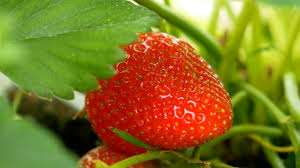
Label: Strawberry